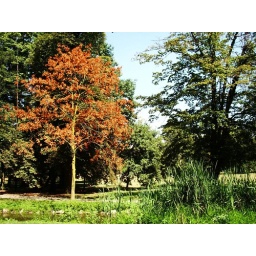
a curious red tree in a summer day